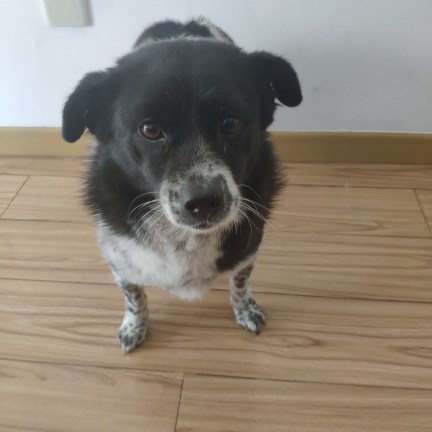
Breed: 3336-n000121-chinese_rural_dog